Dutch–Portuguese War

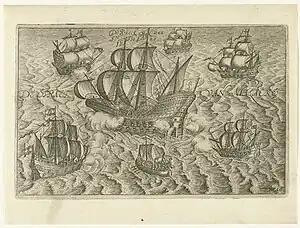
Dutch seizure of a Portuguese carrack traveling from St. Thomé (India) to Malacca (Malaysia).

At dawn on 25 February 1603, three ships of the VOC seized the "Santa Catarina", a Portuguese galleon. It was such a rich prize that its sale proceeds doubled the capital of the VOC. The legality of keeping the prize was questionable under Dutch statute and the Portuguese demanded the return of their cargo. The scandal led to a public judicial hearing and a wider campaign to sway public (and international) opinion. As a result, Hugo Grotius in "The Free Sea" ("Mare Liberum", published 1609) formulated the new principle that the sea was international territory, against the Portuguese "mare clausum" policy, and all nations were free to use it for seafaring trade. The "free seas" provided suitable ideological justification for the Dutch to break the Portuguese monopoly through its formidable naval power.